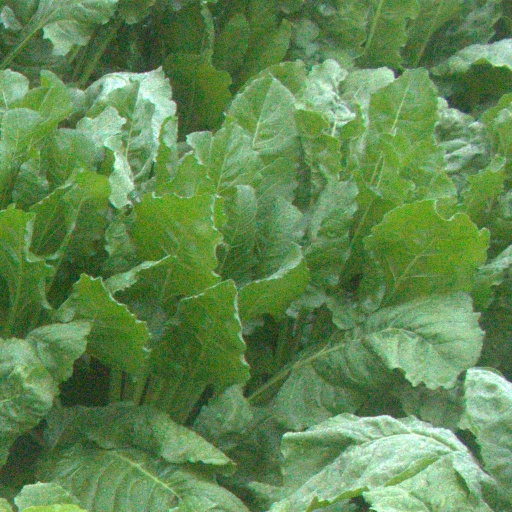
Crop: sugar beet